The Temp Life

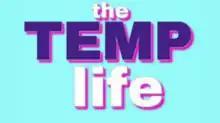
Title card

The Temp Life is an American comedy web series created and produced by Wilson Cleveland, who also stars as Nick Chiapetta (AKA "Trouble"). The series, sponsored by Spherion debuted on YouTube on November 29, 2006, ran for five seasons and is considered to be the first and longest-running online branded entertainment series.